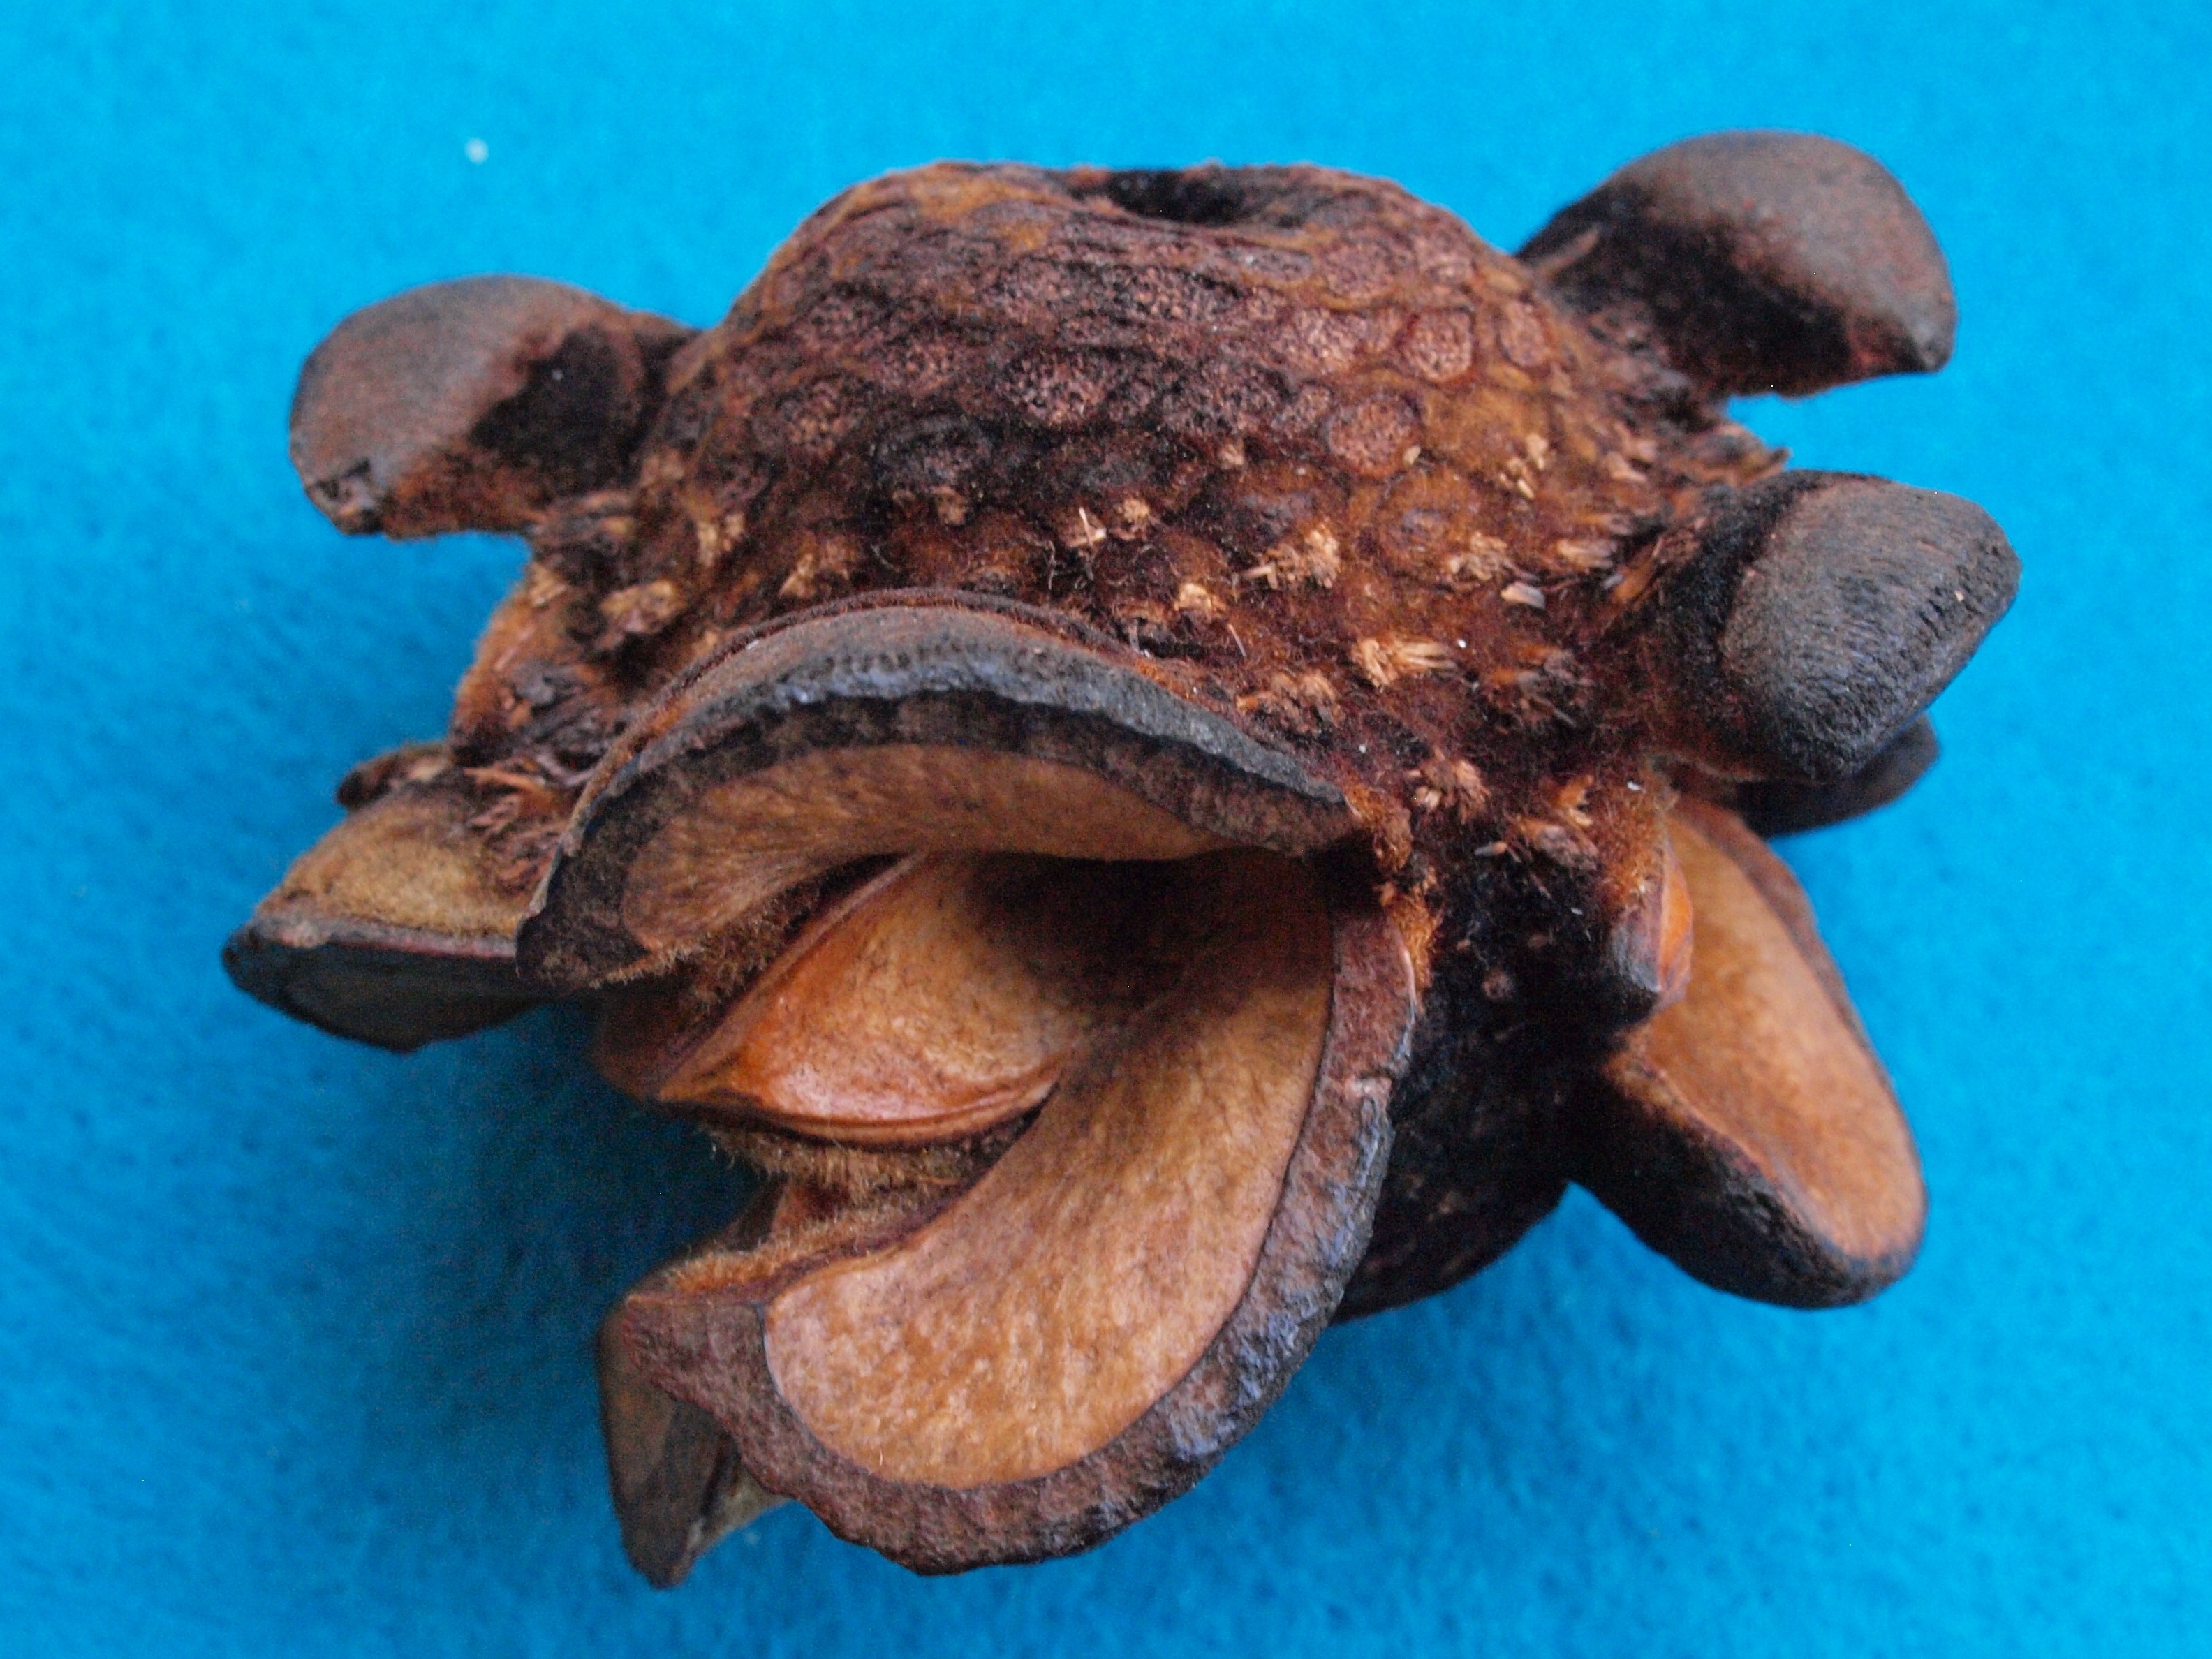
horn, turtle, reptile, australia, bush fire, firewood banksia, banksia menziesii, banksia tap, menzei nut, cone menzia